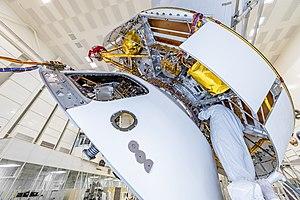
Mars 2020 est une mission spatiale d'exploration de la planète Mars développée par le JPL, établissement de l'agence spatiale américaine. La mission consiste à déployer l'astromobile Perseverance sur le sol martien pour étudier sa surface. Mars 2020 constitue la première d'une série de trois missions dont l'objectif final est de ramener des échantillons du sol martien sur Terre pour permettre leur analyse. Ce projet, considéré comme prioritaire par la communauté scientifique depuis plusieurs décennies, n'avait jamais reçu d'implémentation du fait de son coût, de ses difficultés techniques et du risque d'échec élevé. Pour remplir les objectifs de sa mission l'astromobile doit prélever une quarantaine de carottes de sol et de roches sur des sites sélectionnés à l'aide des instruments embarqués. Le résultat de ces prélèvements doit être déposé par l'astromobile sur des emplacements soigneusement repérés en attendant d'être ramenés sur Terre par une future mission étudiée conjointement par la NASA et l'Agence spatiale européenne. Selon le planning élaboré par les deux agences, le retour sur Terre est prévu pour 2031 sous réserve de son financement.